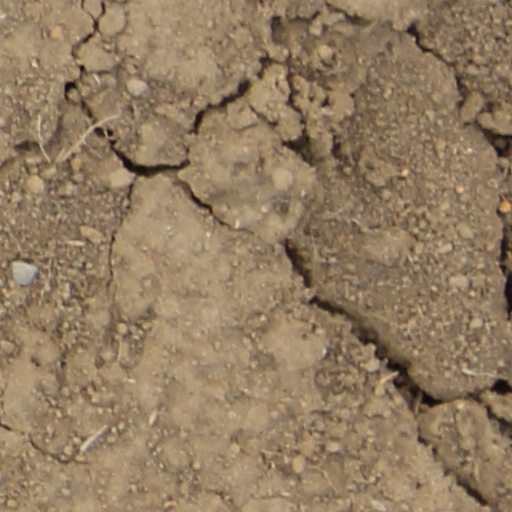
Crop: wheat